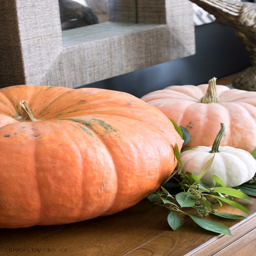
a trio of pumpkins for fall decorating